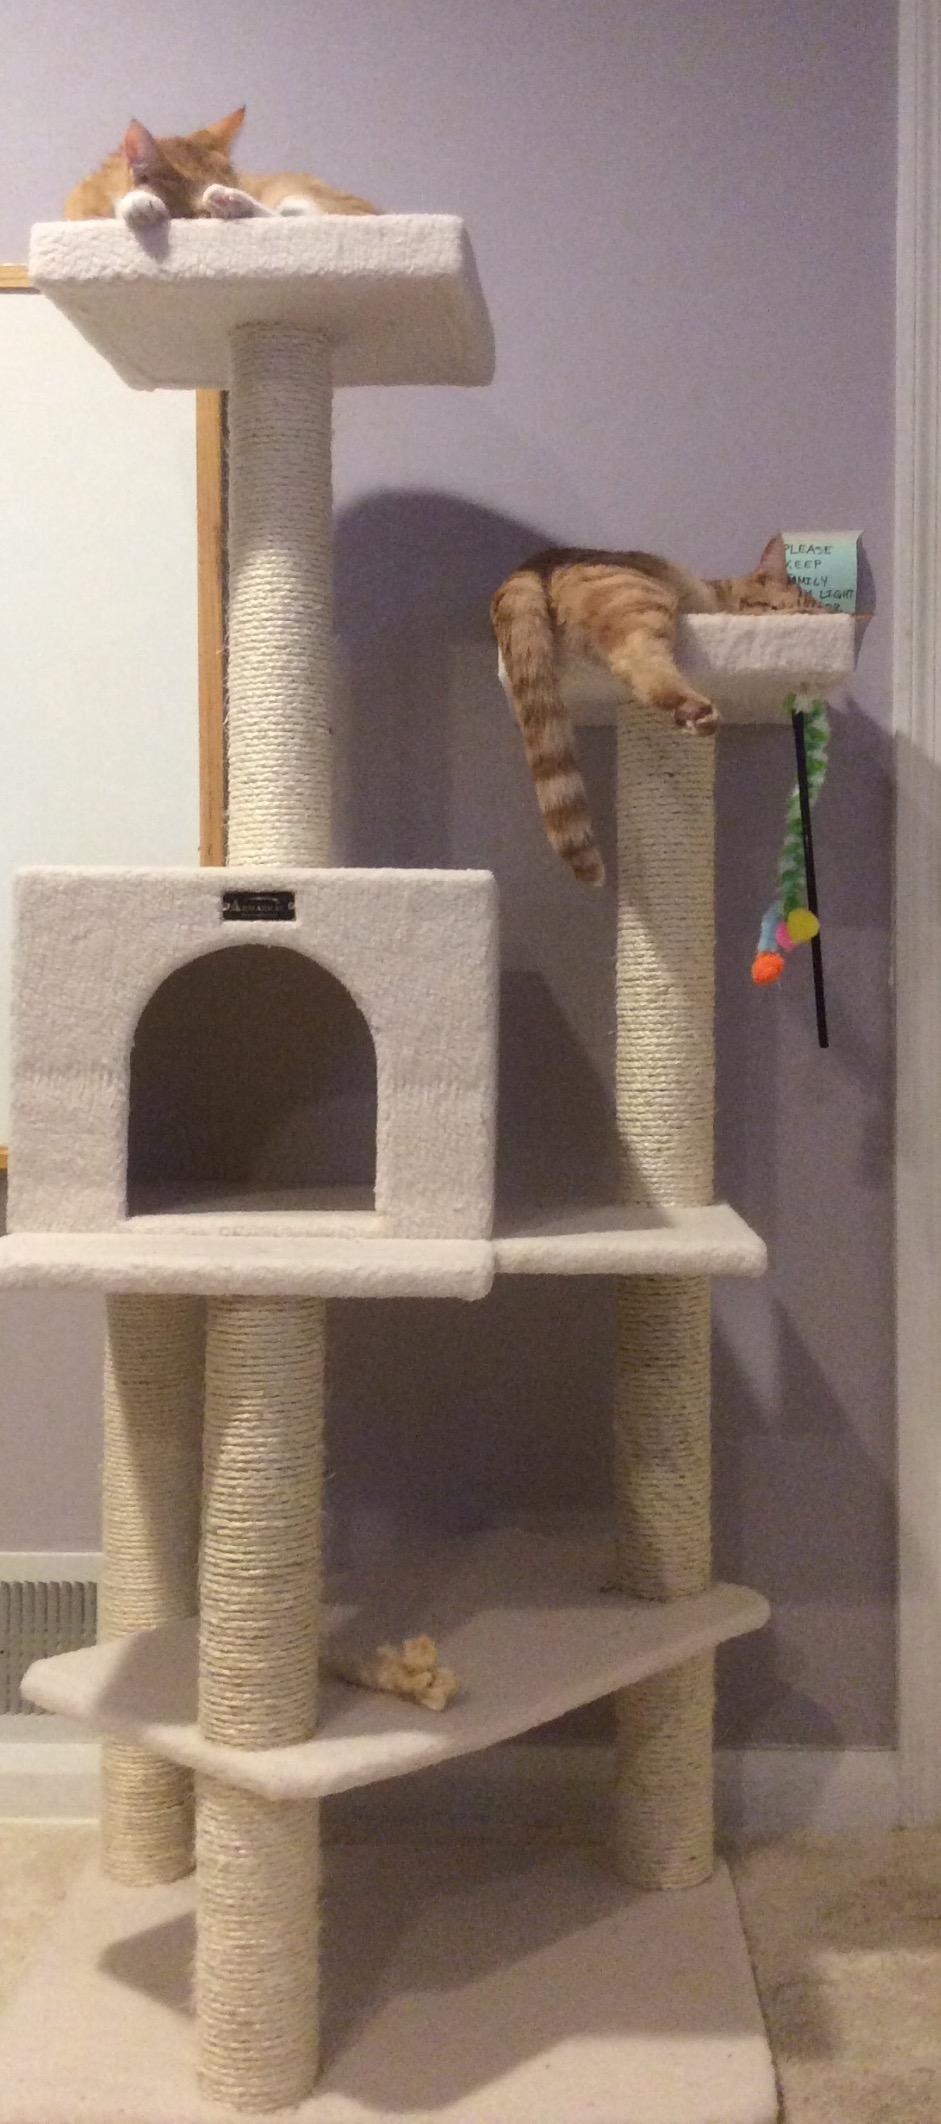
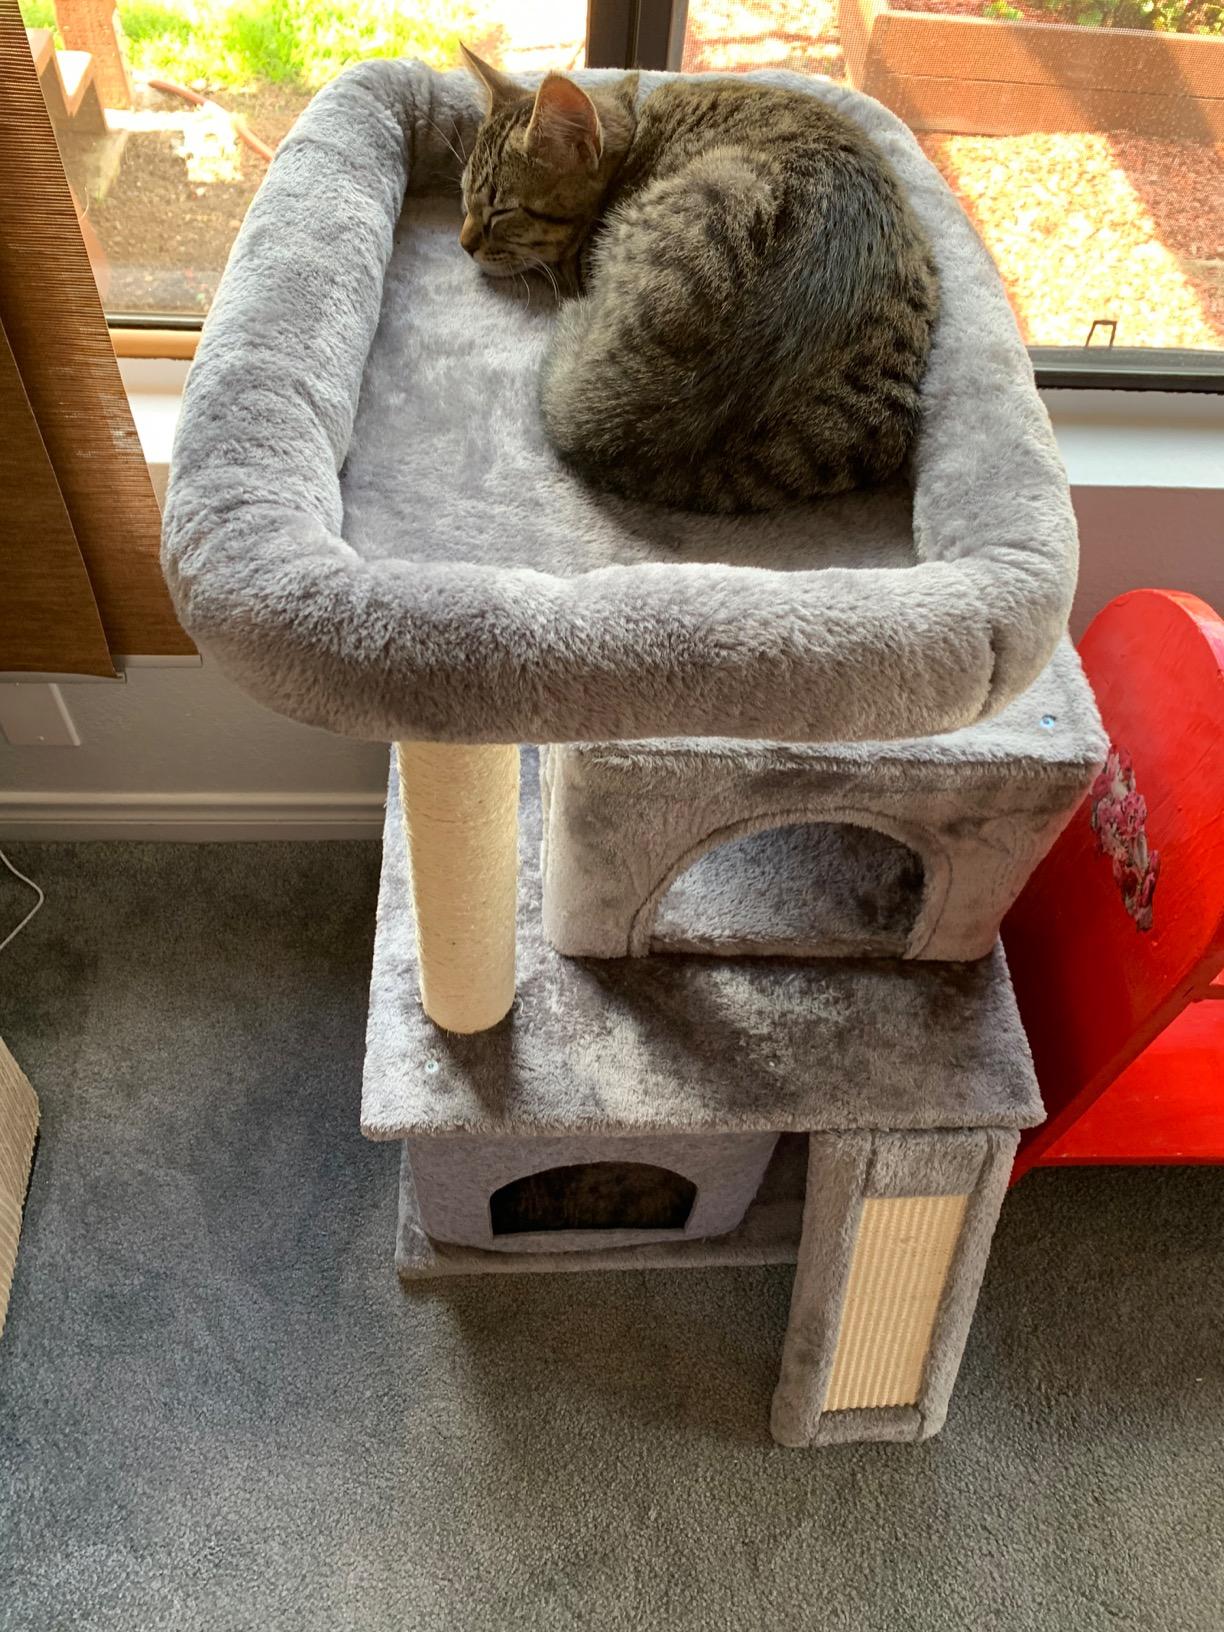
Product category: items_cat tree
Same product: no